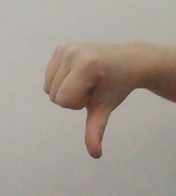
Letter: waw